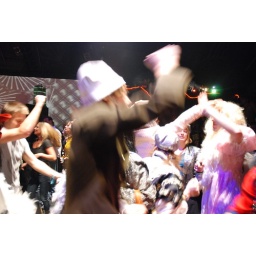
Na de debatten gaat het feest door in de bovenzaal van de Melkweg.